Weird Tales (film)

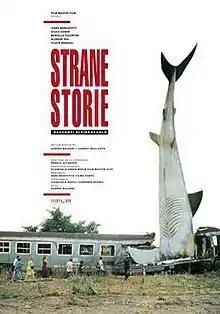

Weird Tales (also known as "Strange Stories") is a 1994 Italian anthology surreal black comedy film written and directed by Sandro Baldoni. For this film Baldoni won the Nastro d'Argento for Best New Director.